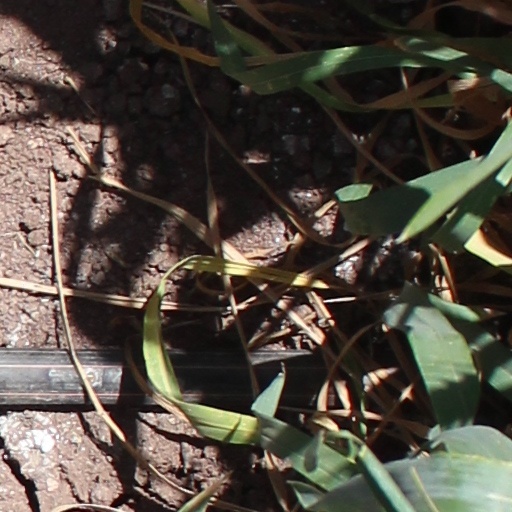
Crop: wheat